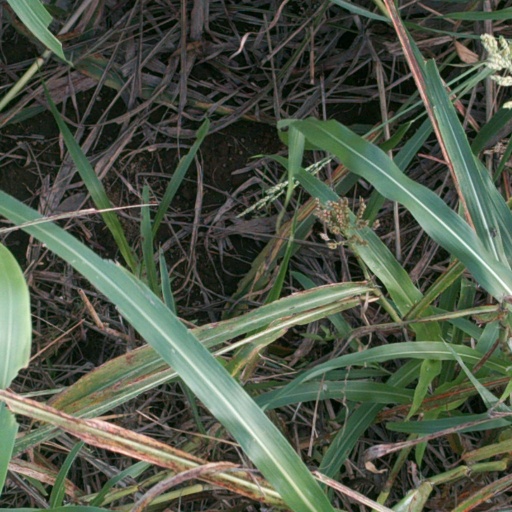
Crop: sorghum